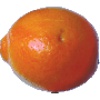
Label: Tangelo 1